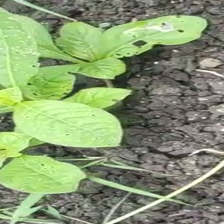
Weed species: Kena_(Commplina_benghalensio)